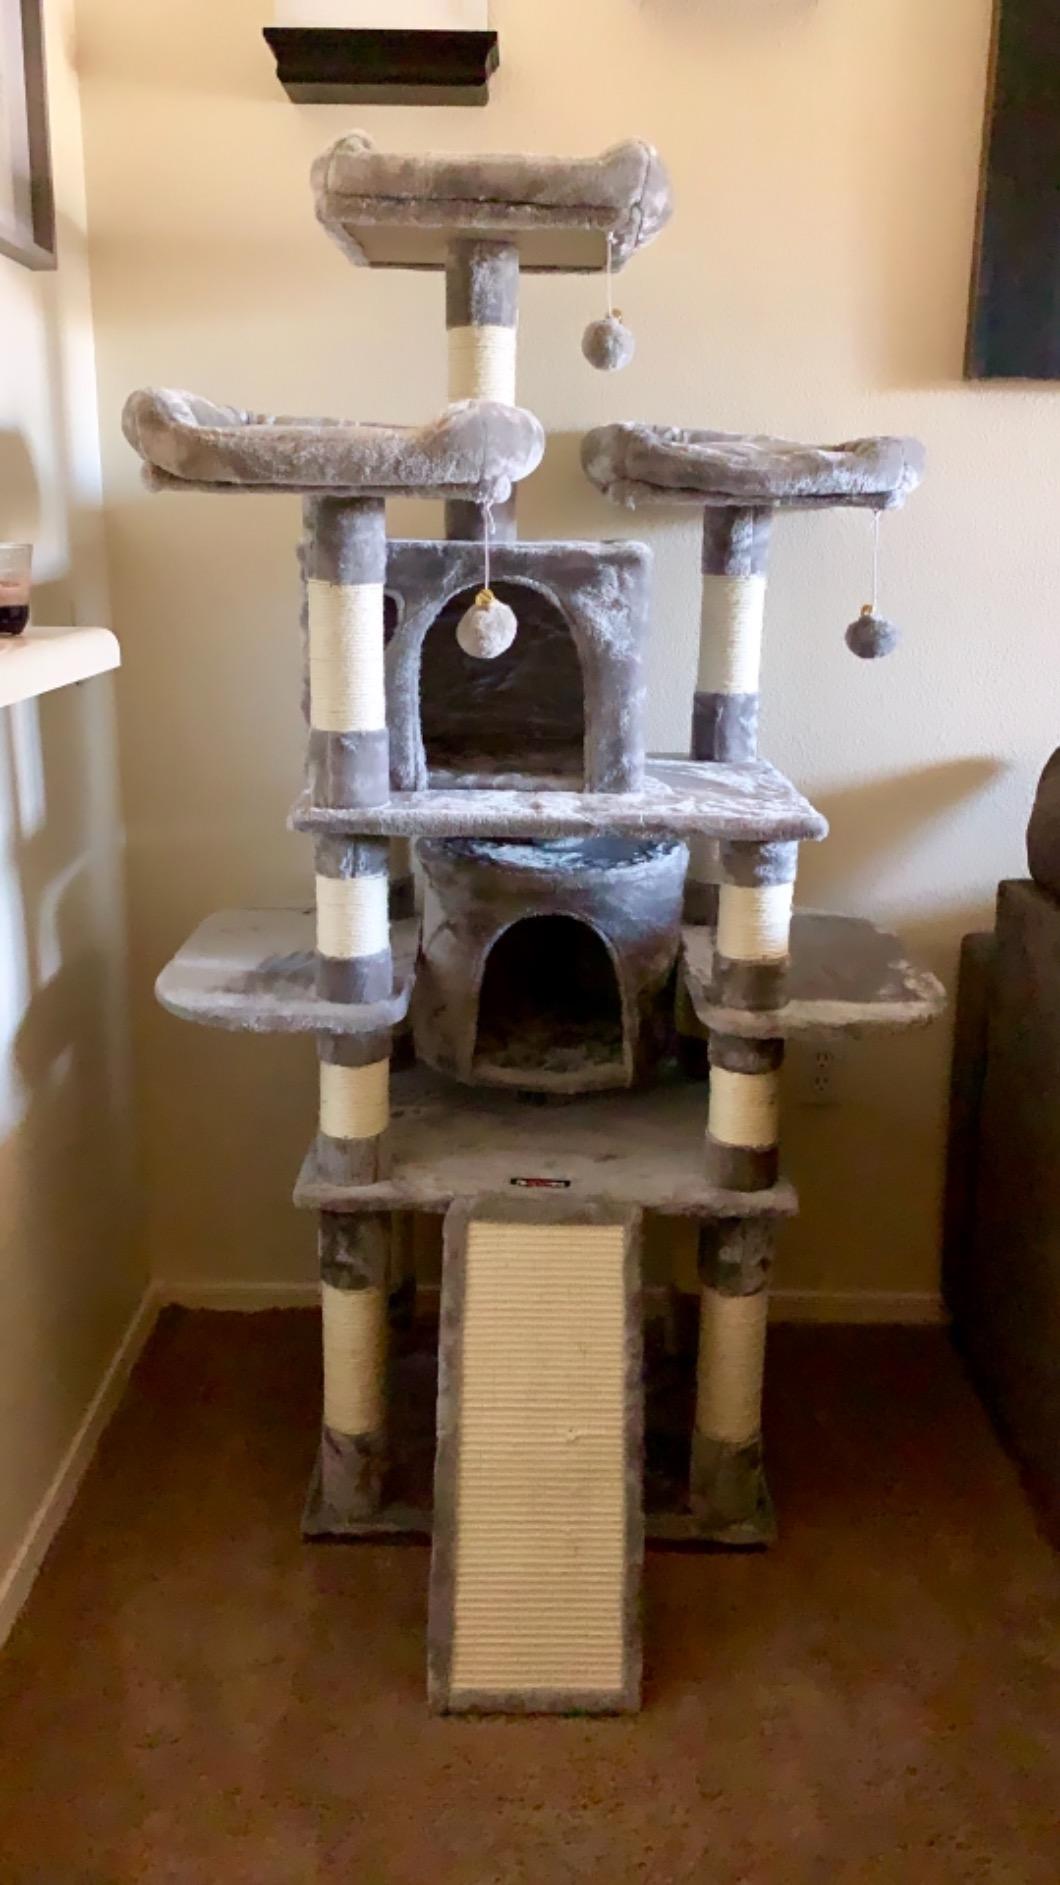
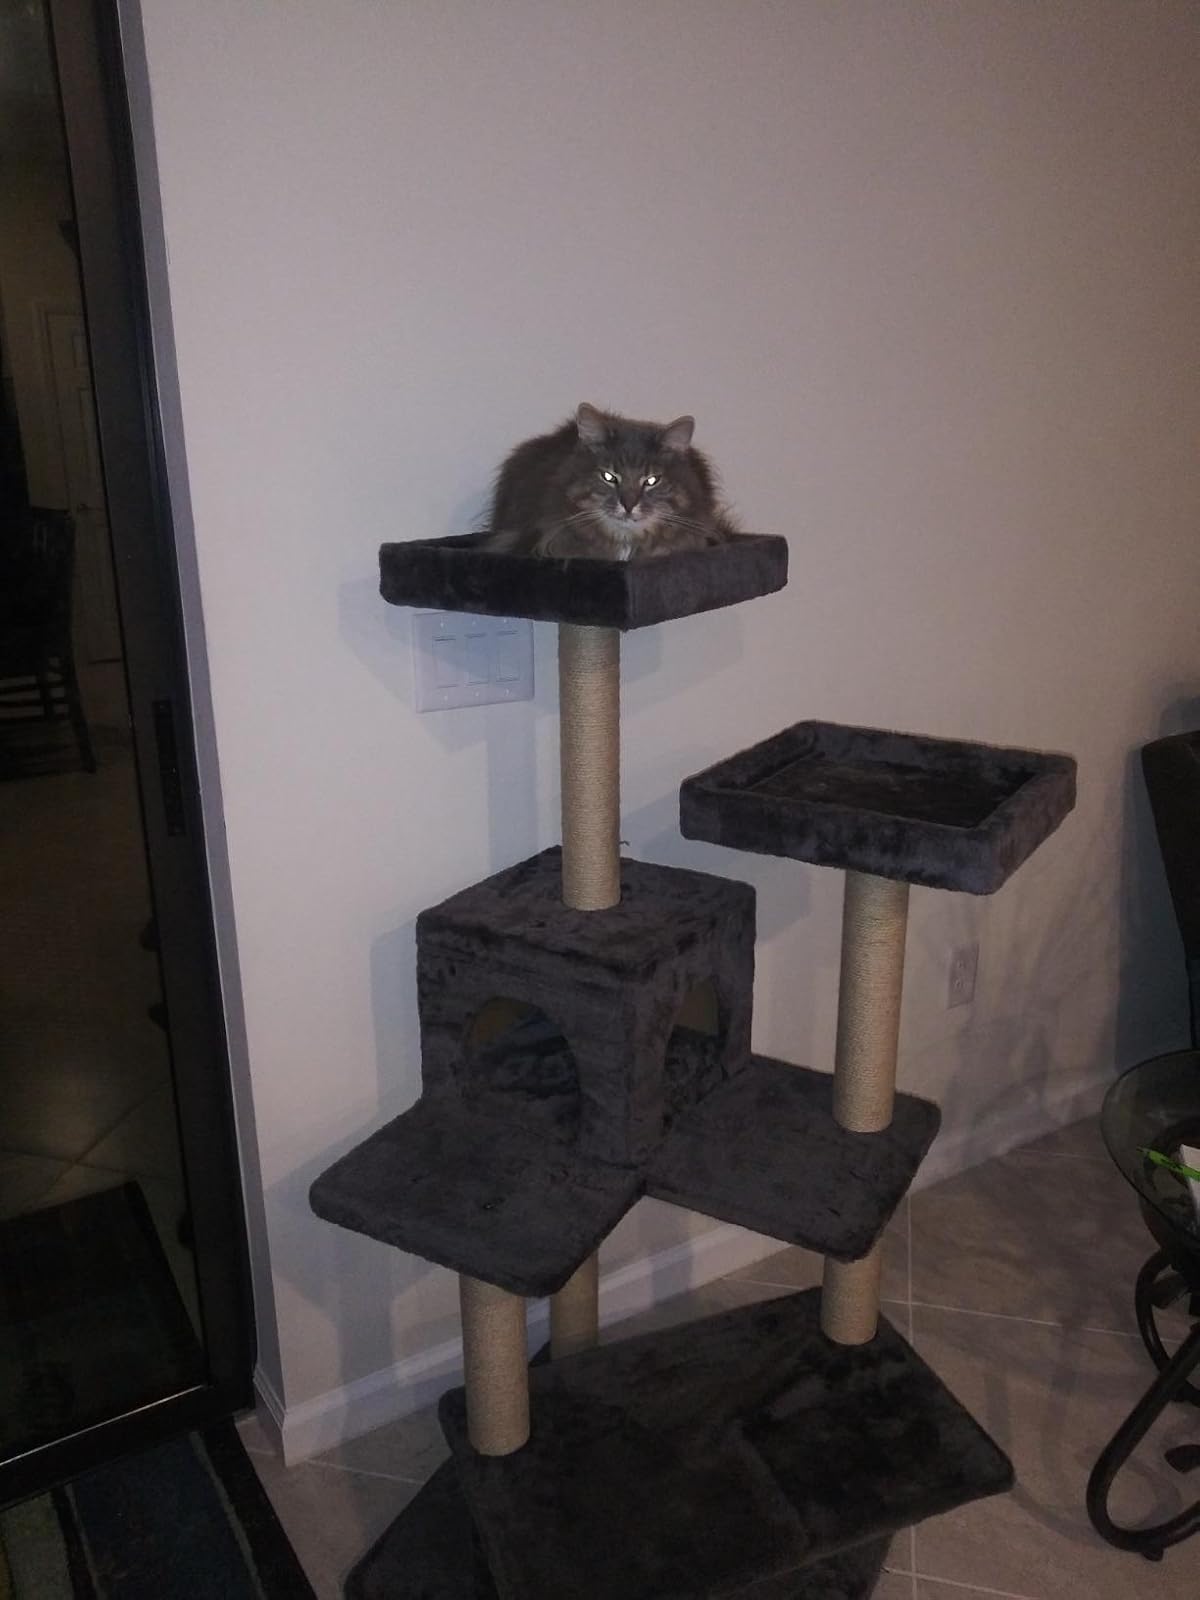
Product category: items_cat tree
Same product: no